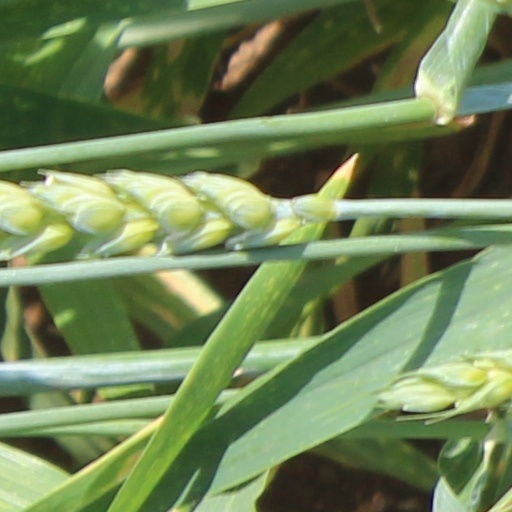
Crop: wheat